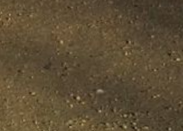
Surface type: compacted